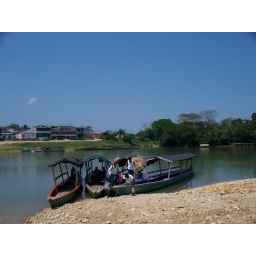
Local boats before crossing the river in ferrey